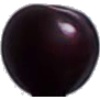
Label: Cherry Wax Black 1